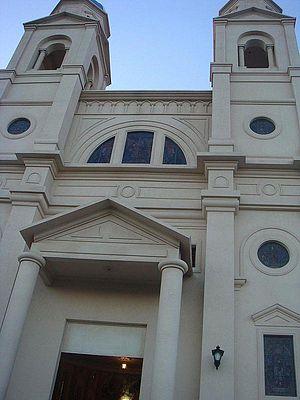
L'Administration apostolique personnelle Saint-Jean-Marie-Vianney est une juridiction épiscopale brésilienne que l'Église catholique a érigée le 18 janvier 2002, par la réintégration dans la pleine communion avec Rome de l'Union Saint-Jean-Marie-Vianney.